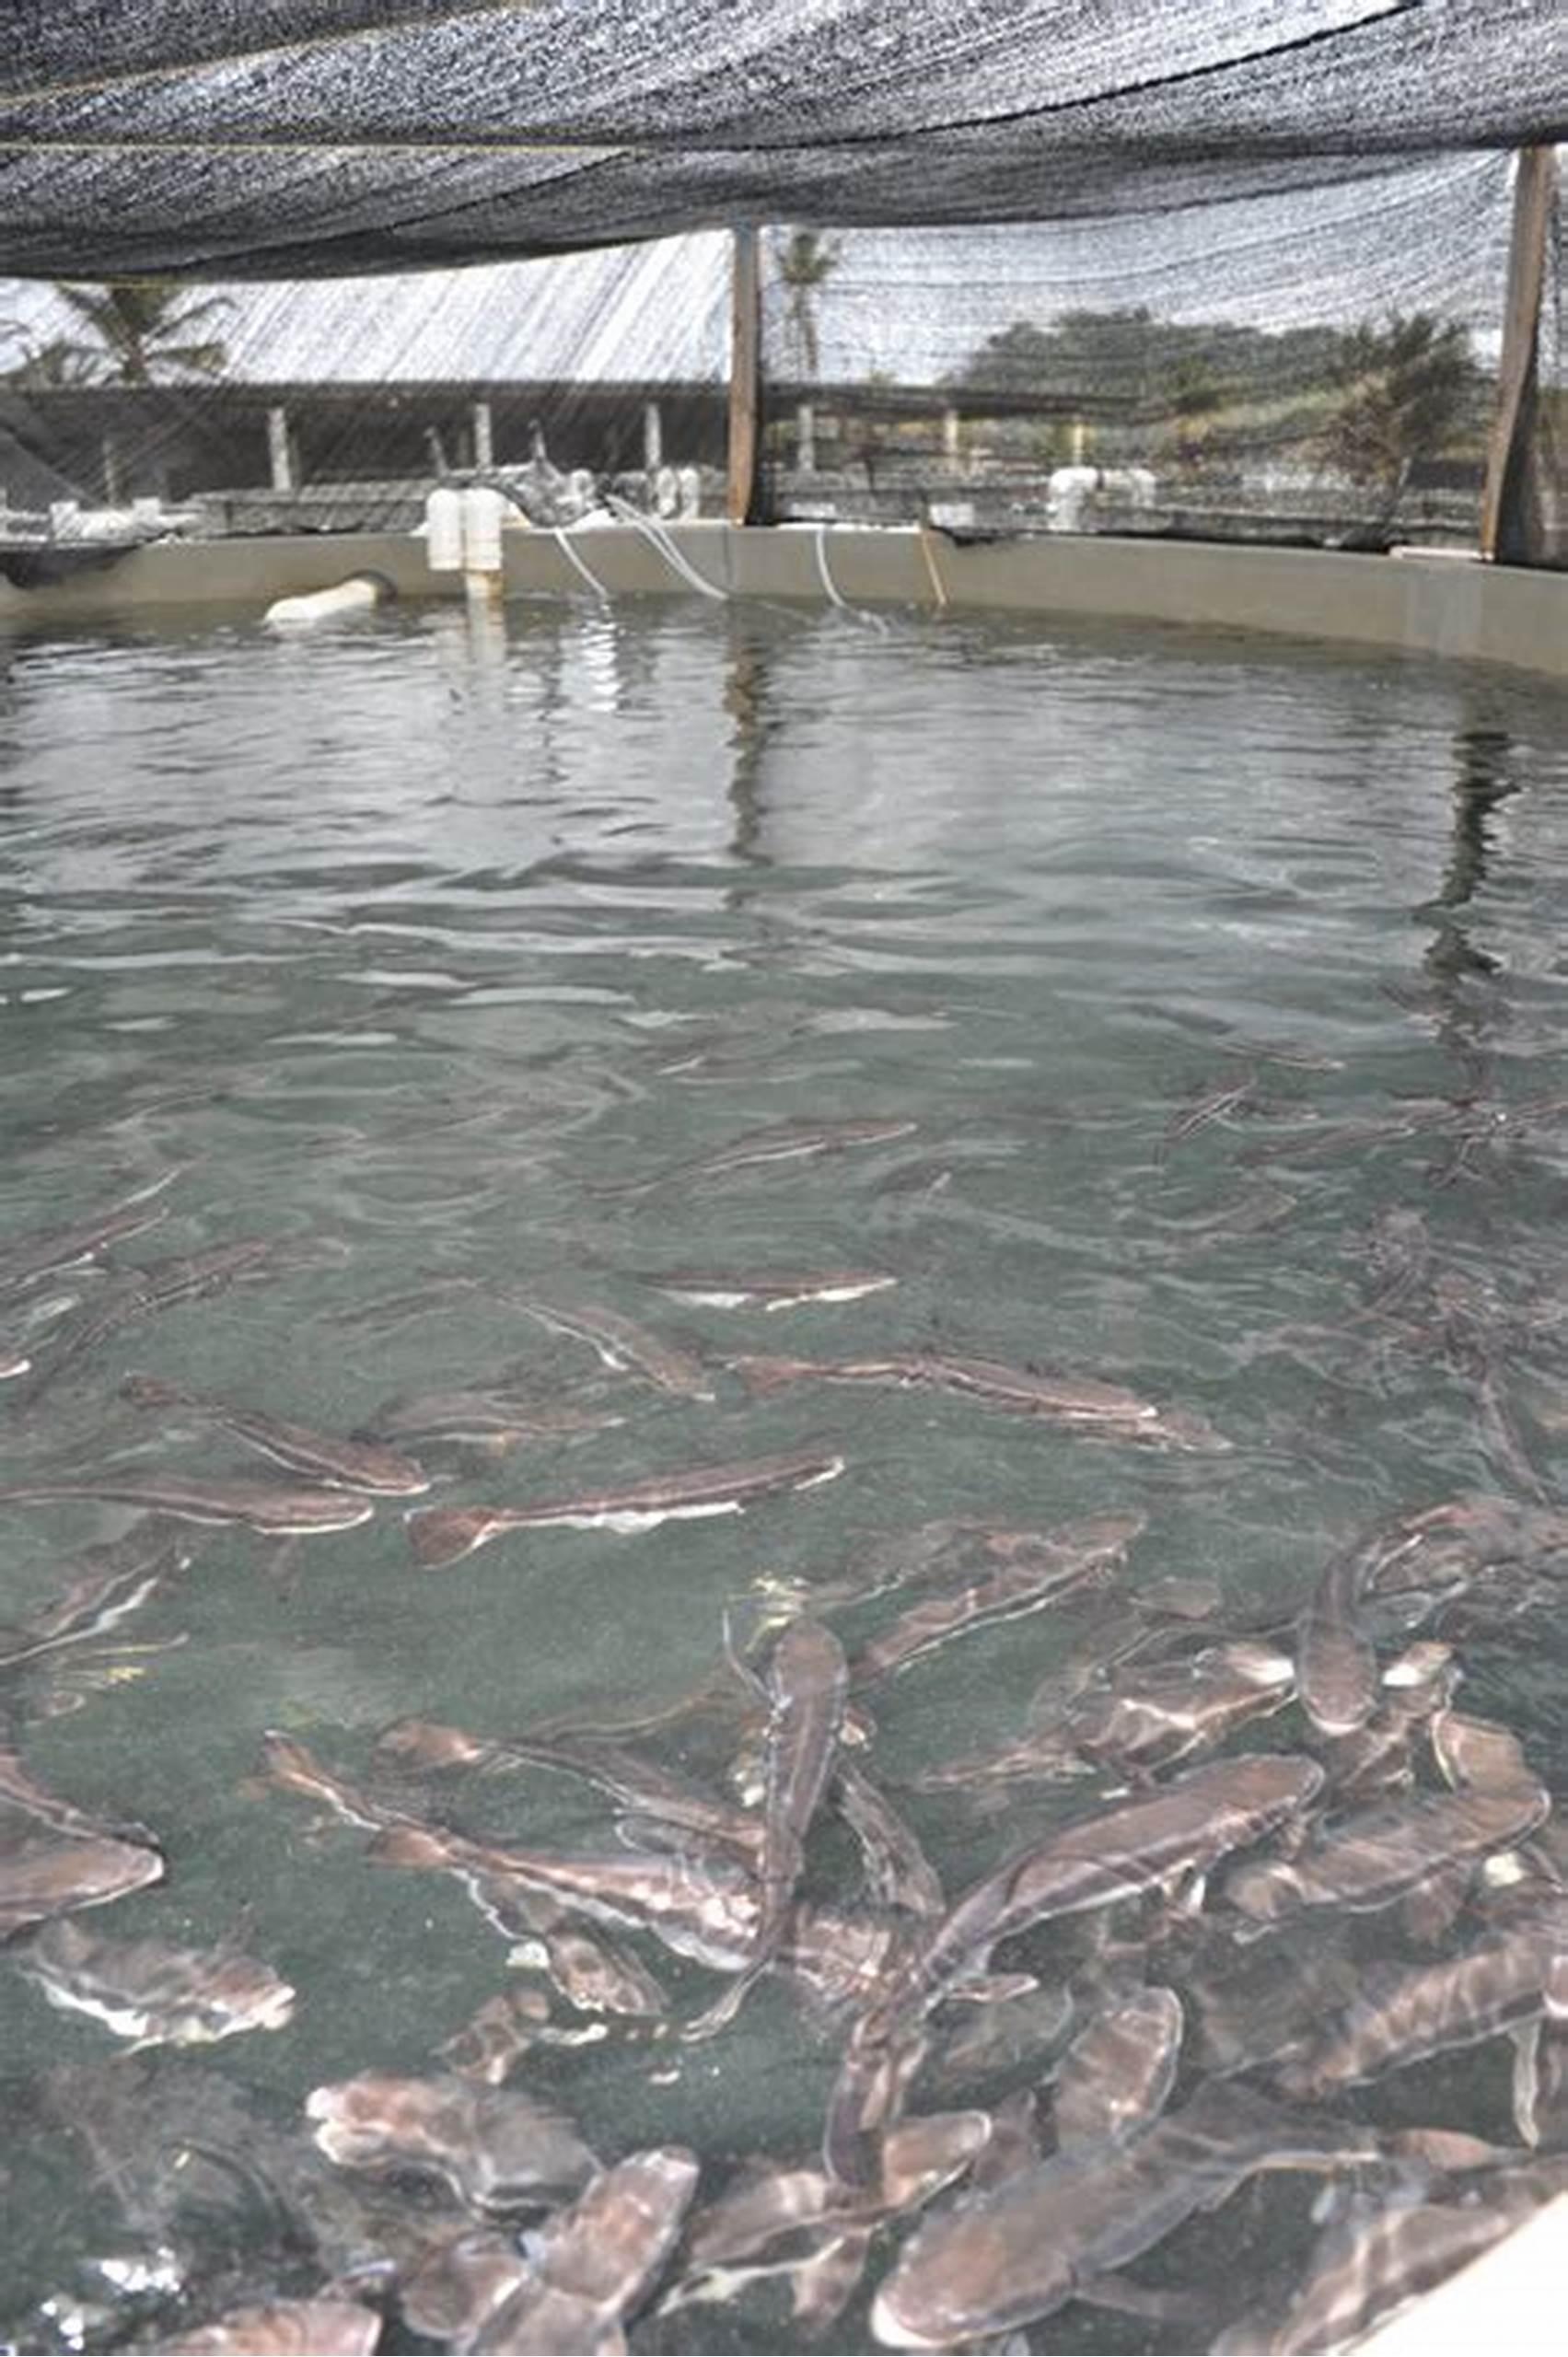
Bwawa kubwa la kisasa lililojengwa na kuta pembezoni, kitambaa cheusi kinachotumika kuzuia mwanga wa jua kupenya moja kwa moja. Samaki wengi wanafugwa ndani na maji ya kutosha.